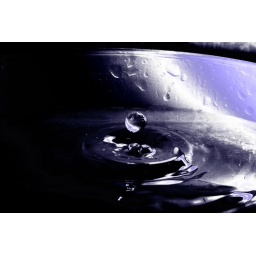
wine glass under a dripping tap in the kitchen sink